Mediterranean Challenge Cup

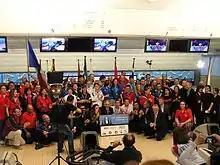
2011 Mediterranean Challenge Cup

The Mediterranean Challenge Cup, now known as the Mediterranean Bowling Championships, is a ten-pin bowling competition for the federations with coastline to the Mediterranean Sea. San Marino, Portugal, Kosovo, and Serbia have all participated in the MBC that don't have coastline to the Mediterranean Sea but are members of the Mediterranean Bowling Confederation. It is recognized by the European Tenpin Bowling Federation, with the first edition conducted in 1998. Each eligible federation sends two men and two women to compete for medals in Singles, Doubles, Mixed Doubles (added in 2012), Teams, All-Events and Masters (added in 2007) for a total of 10 medal events.